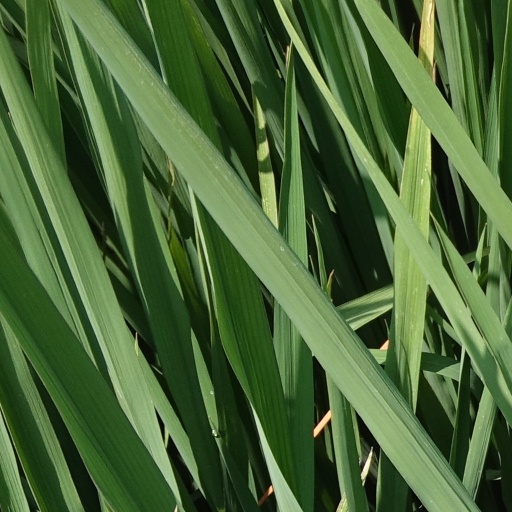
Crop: rice